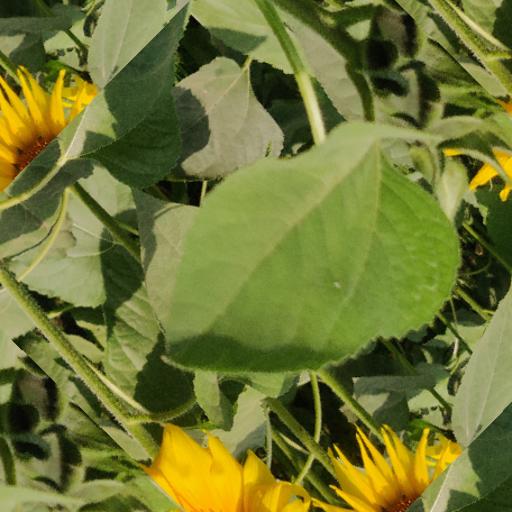
Label: Fresh_leaf